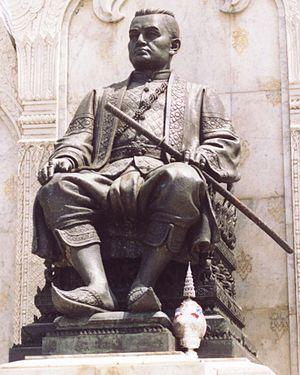
Poramin Maha Jessadabodindra, fut roi du Siam, ancien nom de la Thaïlande, du 21 juillet 1824 à sa mort. Il est plus connu sous son nom dynastique Rama III.
La dynastie Chakri est la dynastie actuellement régnante en Thaïlande.